Marine life

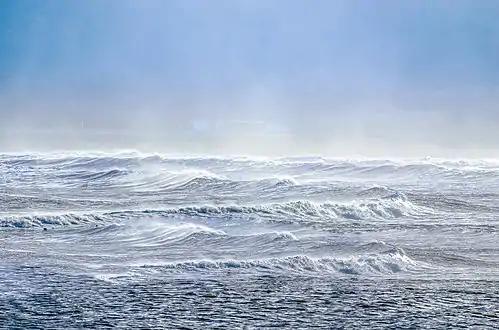
Sea spray containing marine microorganisms can be swept high into the atmosphere where they become aeroplankton, and can travel the globe before falling back to earth.

A stream of airborne microorganisms circles the planet above weather systems but below commercial air lanes. Some peripatetic microorganisms are swept up from terrestrial dust storms, but most originate from marine microorganisms in sea spray. In 2018, scientists reported that hundreds of millions of viruses and tens of millions of bacteria are deposited daily on every square meter around the planet.